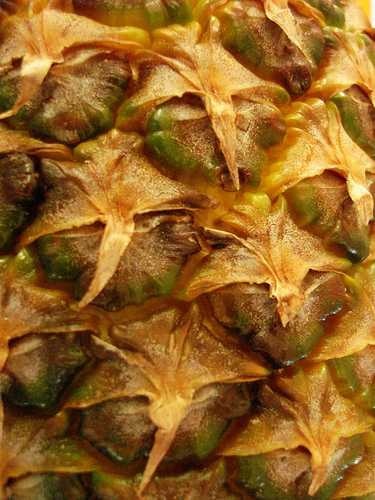
Label: Pineapple